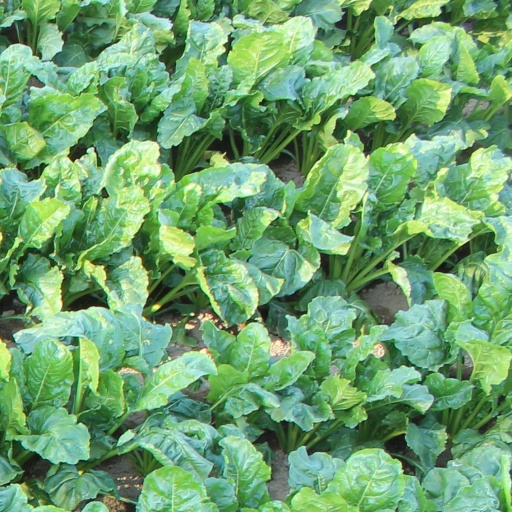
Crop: sugar beet